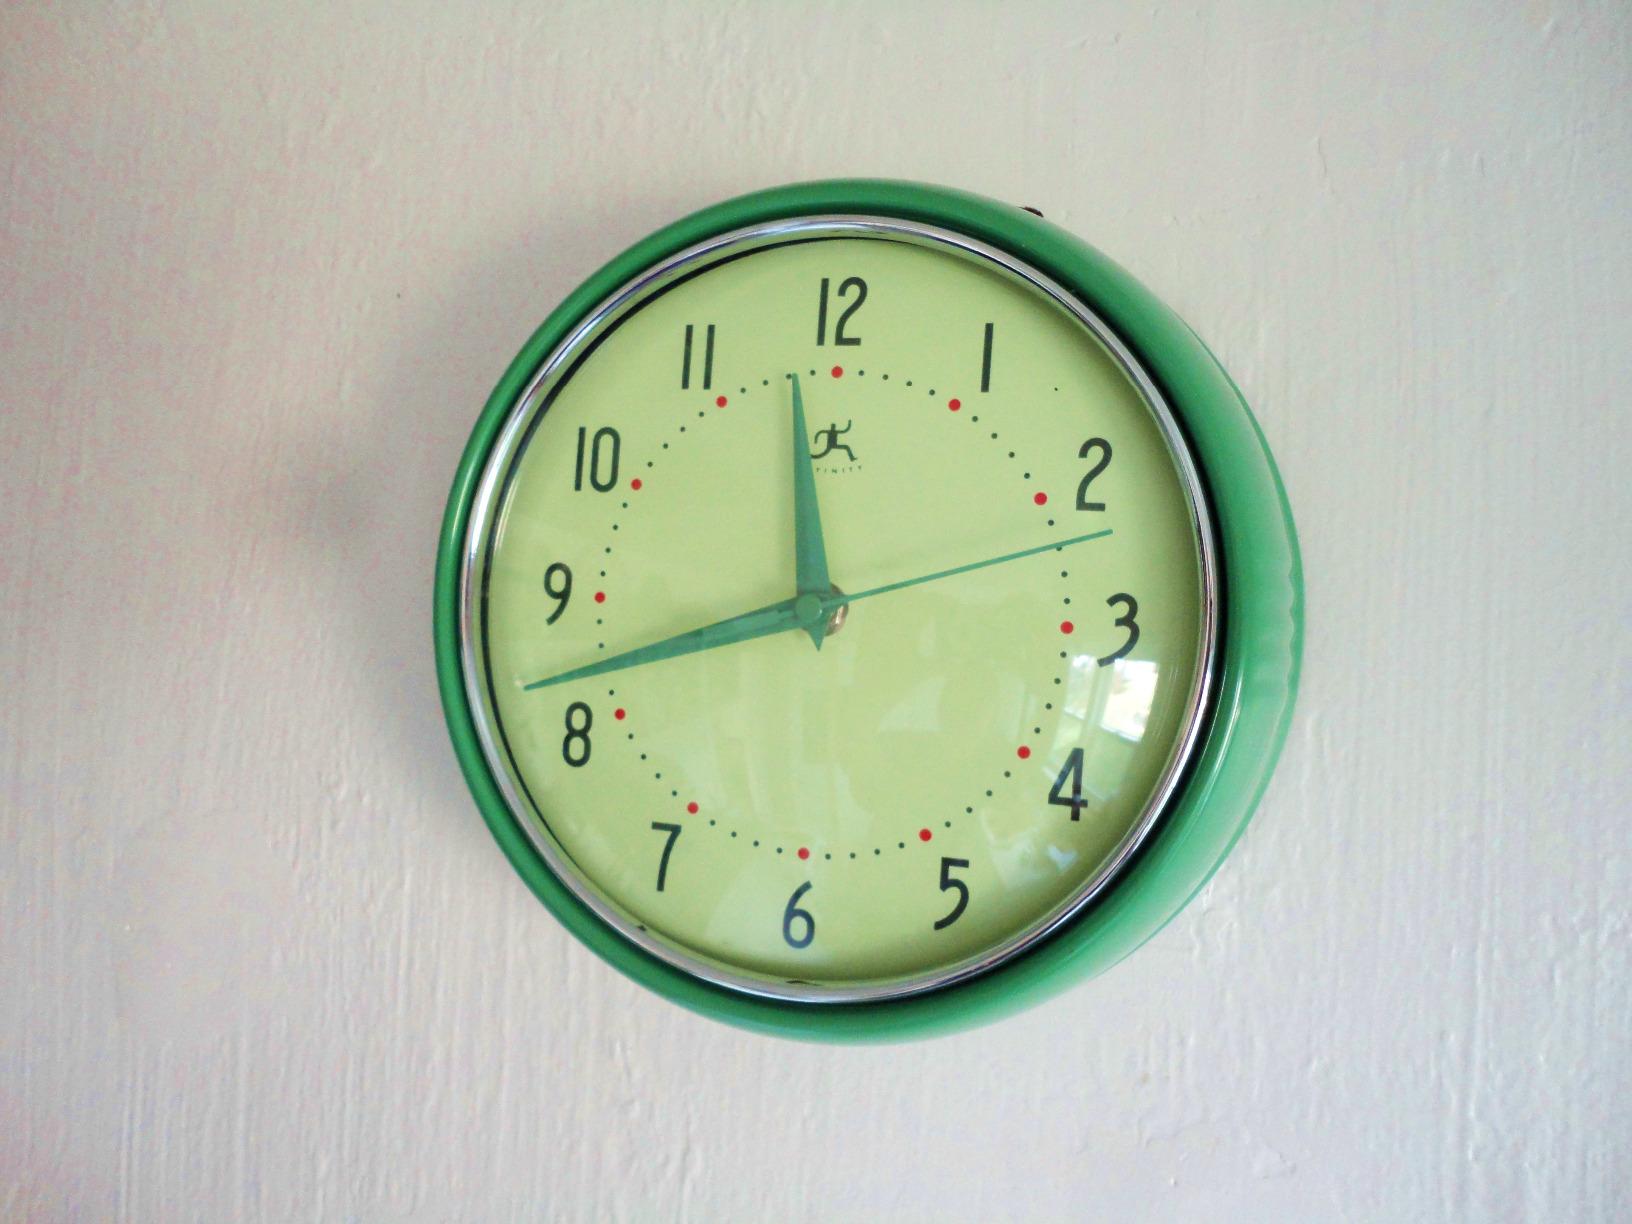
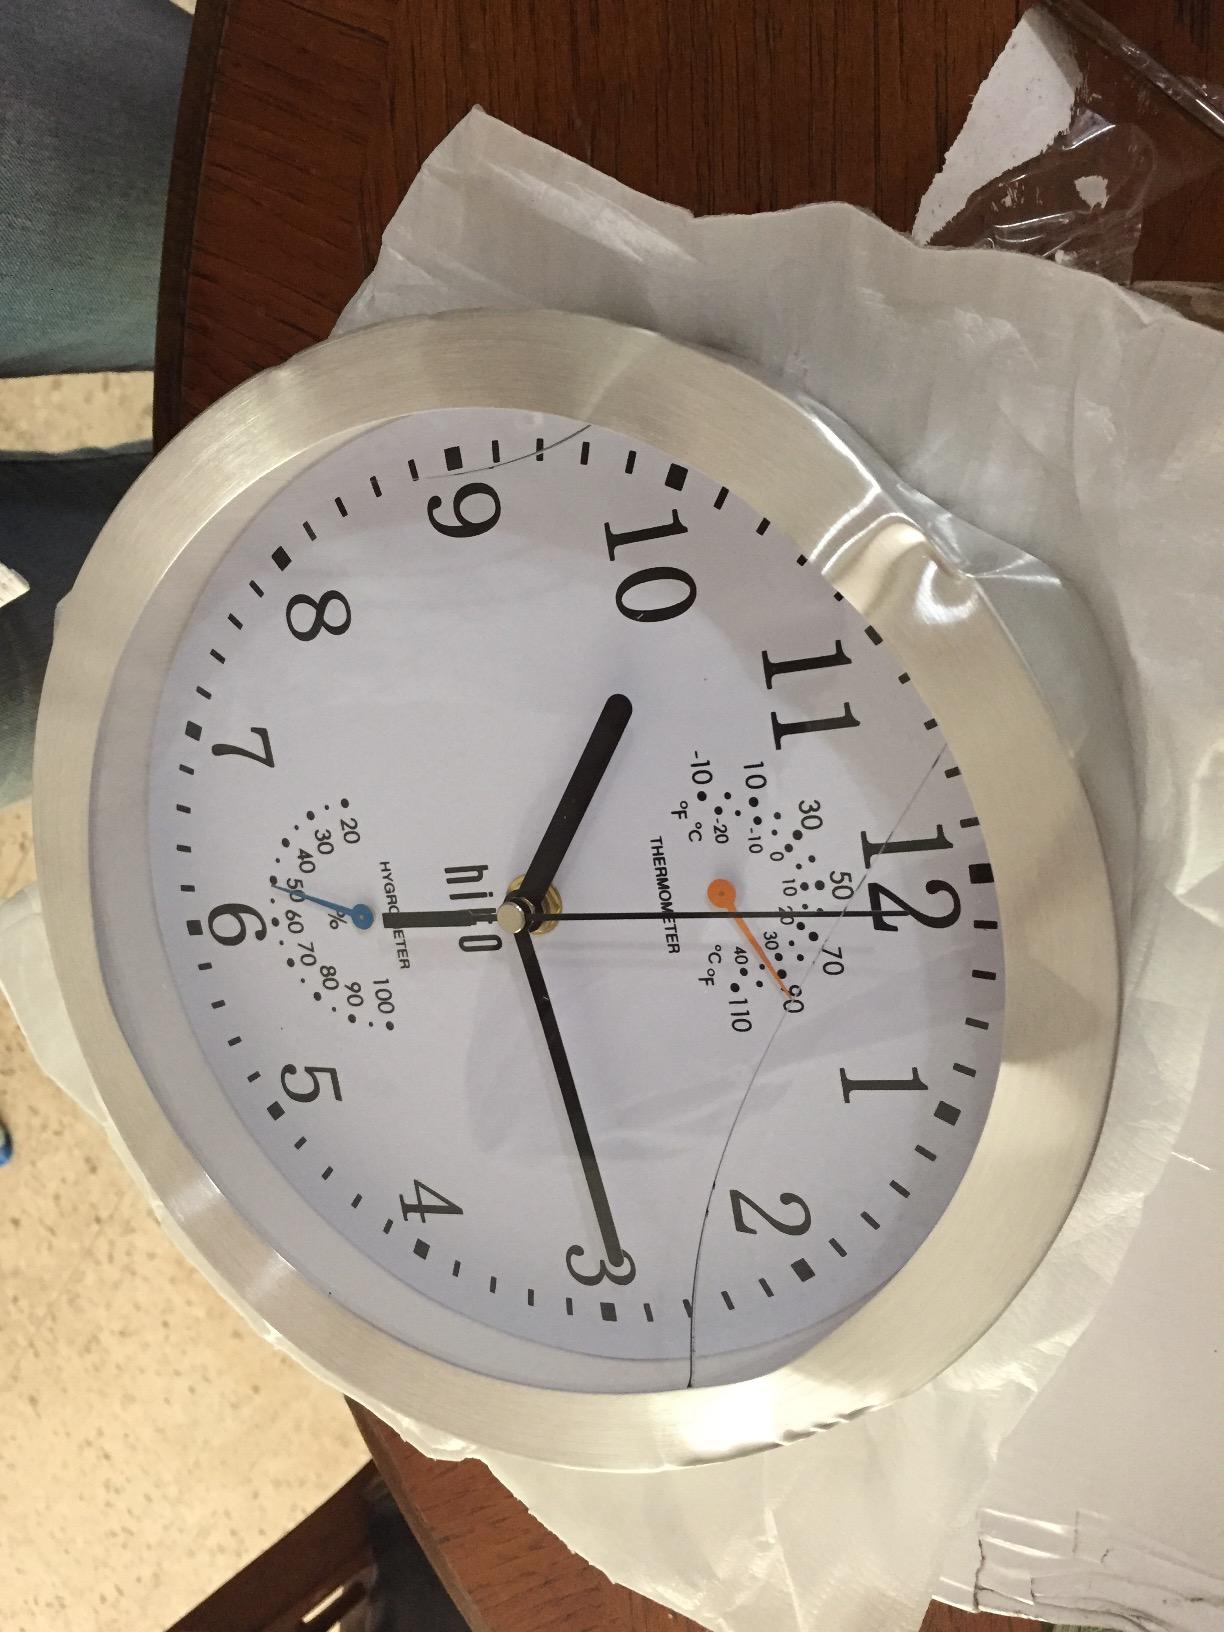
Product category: clock
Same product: no